North Vernon Downtown Historic District

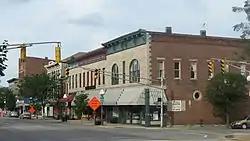
Walnut at Jackson in North Vernon, July 2012

North Vernon Downtown Historic District is a national historic district located at North Vernon, Jennings County, Indiana, United States. It encompasses 80 contributing buildings and 1 contributing structure in the central business district of North Vernon. The district developed between about 1852 and 1955, and includes notable examples of Federal, Italianate, Classical Revival, and Bungalow / American Craftsman style architecture. Notable contributing buildings include the First Christian Church (c. 1890, 1940), M.T. Lindley Building (1891), N.C. Bank (c. 1910), Masonic Lodge (1899), Red Man Lodge #99 (c. 1880), Jennings County Carnegie Library (1920), Bantz Building (c. 1880), Ades Building (1913), Perry-Verbiage Building (c. 1885), Couchman Building (c. 1870, 1910), and Gottwalles Grocery (1893).